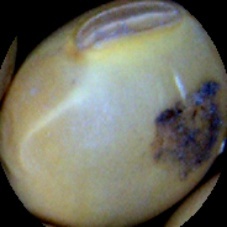
Label: Spotted